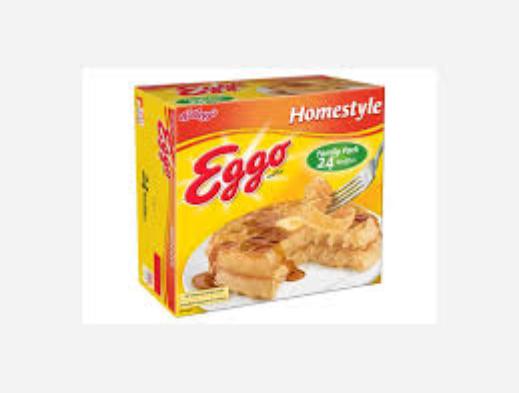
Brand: Eggo
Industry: Food